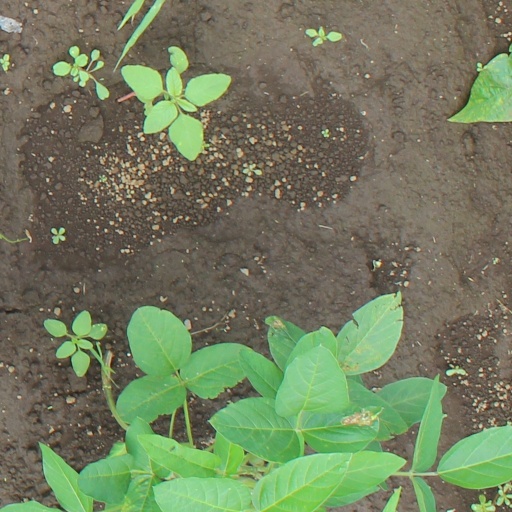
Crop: soybean